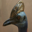
Label: bird